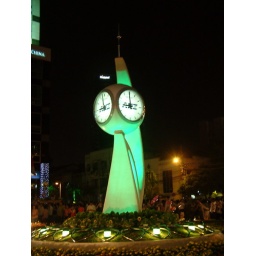
The construction of four-faced clock tower was financed by ANZ Bank to replace the old one by Orient.